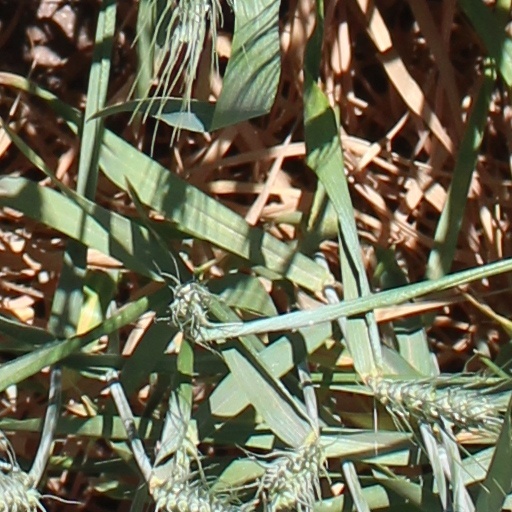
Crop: wheat